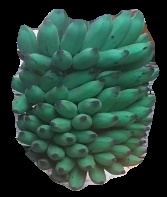
Variety: elakki-bale
Grade: grade2